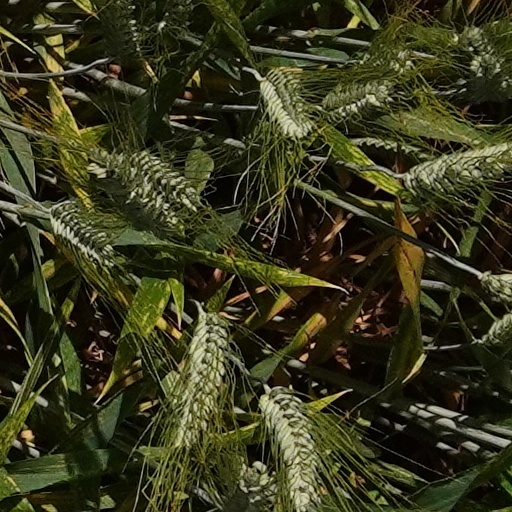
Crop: wheat